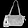
Label: Bag